Jalalpur Canal

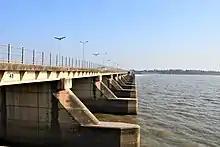
Jalalpur Canal will off take from Rasul Barrage at River Jhelum

In British Raj during the construction of Rasul Barrage (1898-1901), a northern dividing-wall was built for this upcoming project.